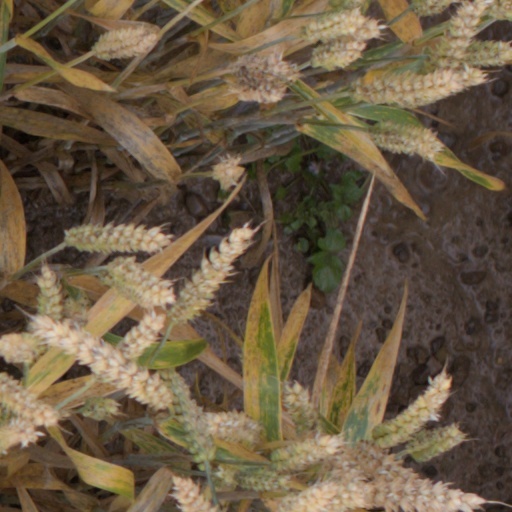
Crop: wheat